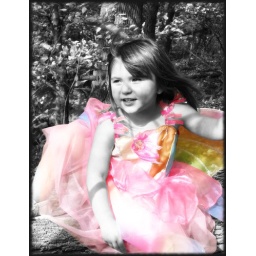
had to have the dress be in color! it was so cute